Kennedy Space Center

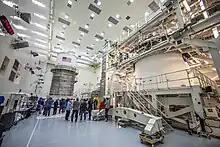
Artemis I ICPS at Kennedy Space Center

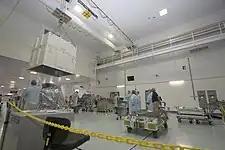
SAGE III at Space Station Processing Facility

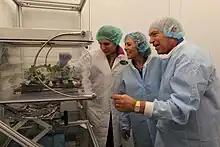
NASA scientist, observe ground control experiments in the Veggie Lab at NASA's Kennedy Space Center

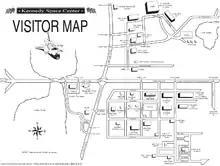
KSC industrial area

The KSC Industrial Area, where many of the center's support facilities are located, is south of LC-39. It includes the Headquarters Building, the Operations and Checkout Building and the Central Instrumentation Facility. The astronaut crew quarters are in the O&C; before it was completed, the astronaut crew quarters were located in Hangar S at the Cape Canaveral Missile Test Annex (now Cape Canaveral Space Force Station). Located at KSC was the Merritt Island Spaceflight Tracking and Data Network station (MILA), a key radio communications and spacecraft tracking complex.